Cape Canaveral Space Launch Complex 17

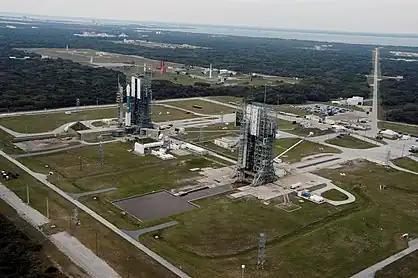
SLC-17 in February 2007. On Pad 17B is a Delta II carrying THEMIS as its payload. In the background is the Cape Canaveral Space Force Museum.

Space Launch Complex 17 (SLC-17), previously designated Launch Complex 17 (LC-17), was a launch site at Cape Canaveral Space Force Station, Florida used for Thor and Delta launch vehicles launches between 1958 and 2011.